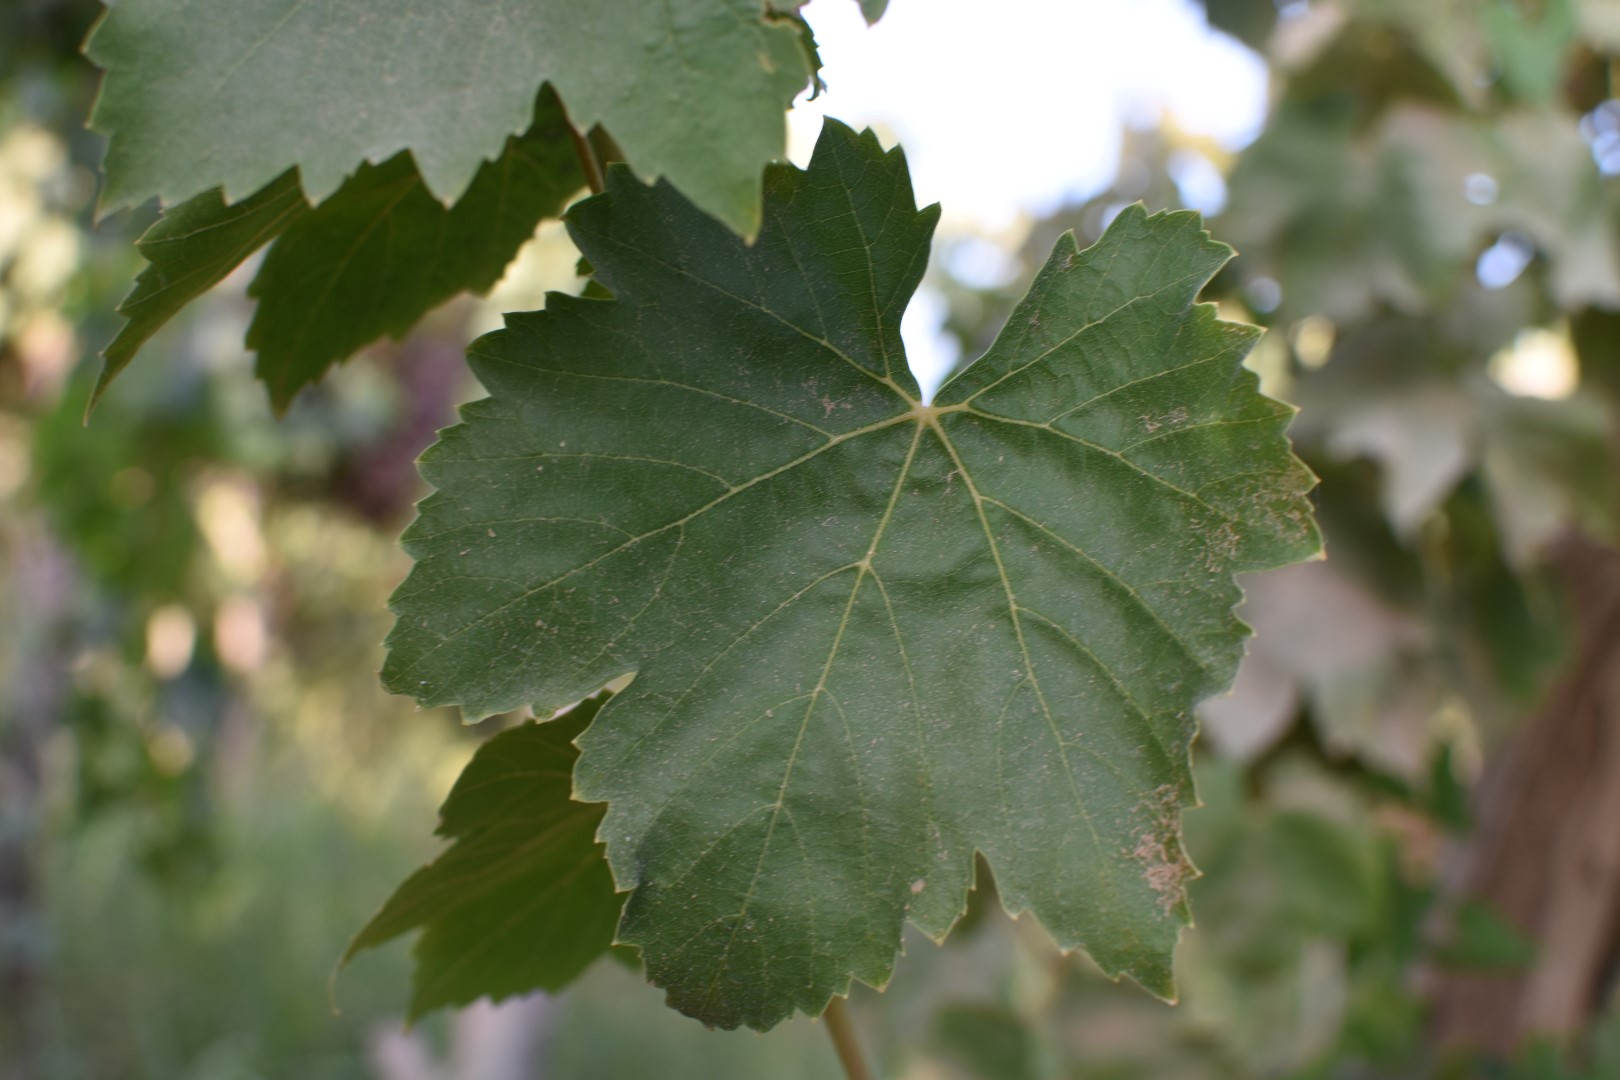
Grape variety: Thompson Seedless